Josef Schächter

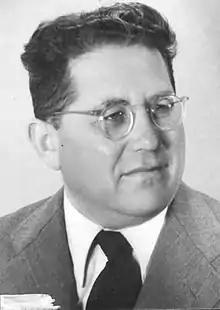
Schächter in 1952

Josef Schächter (September 16, 1901, in Kundrynce, Galicia – March 27, 1994, in Haifa) was an Austrian rabbi, philosopher and member of the Vienna Circle from 1925 to 1936.